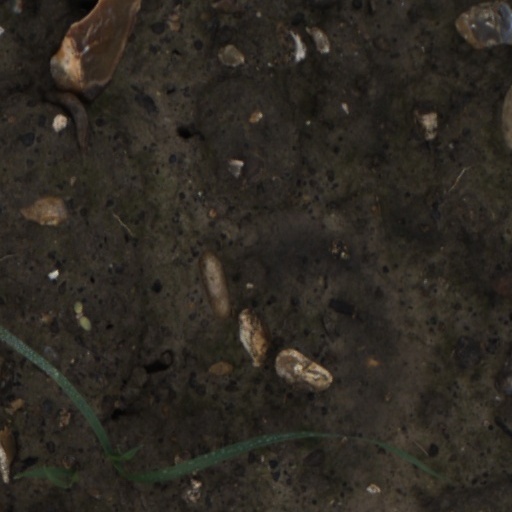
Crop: wheat